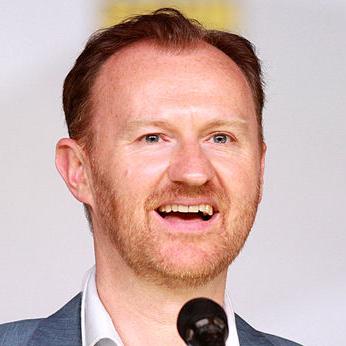
Age: 46